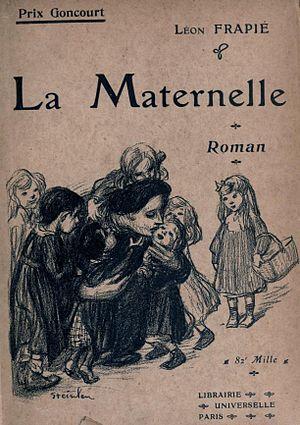
La Maternelle est un roman de Léon Frapié paru en 1904 qui a obtenu le prix Goncourt la même année. Il s'agit d'une sorte de roman autobiographique par procuration, puisque son auteur, utilise très largement, non pas ses propres souvenirs, mais ceux de son épouse, Léonie Mouillefert, qu'il a épousée en 1888.